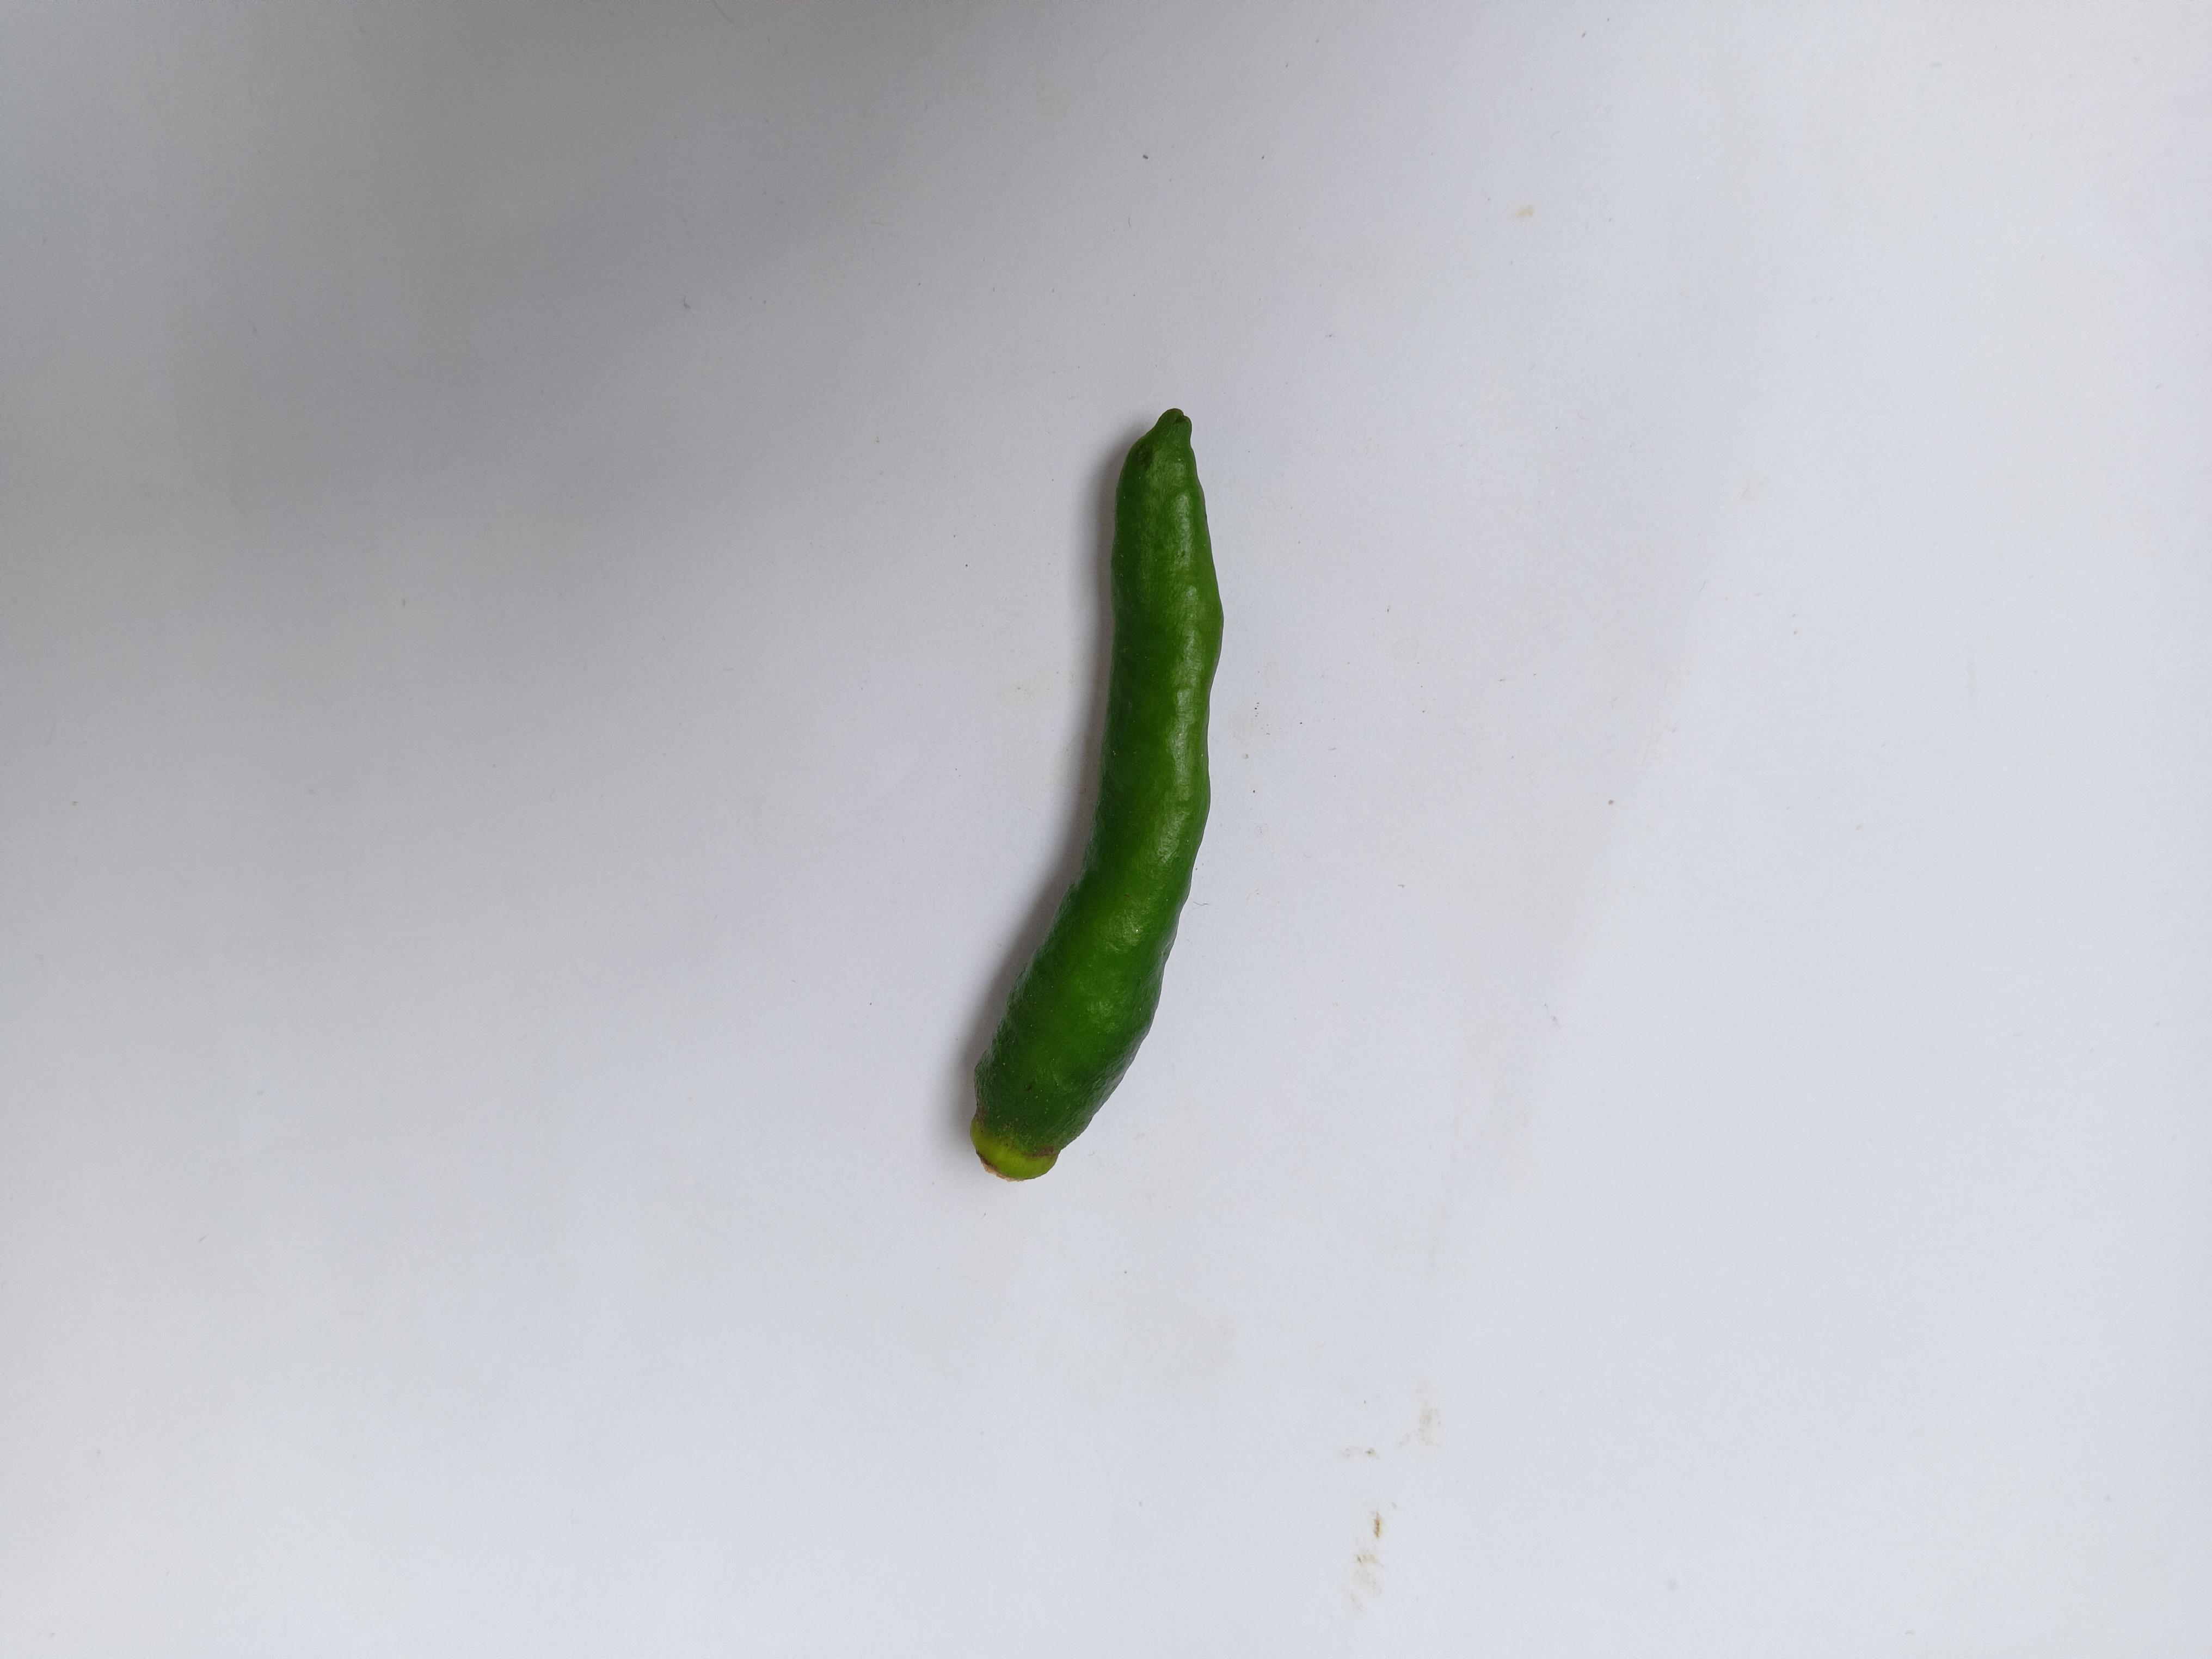
Label: Green Chili